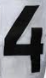
Number: 4